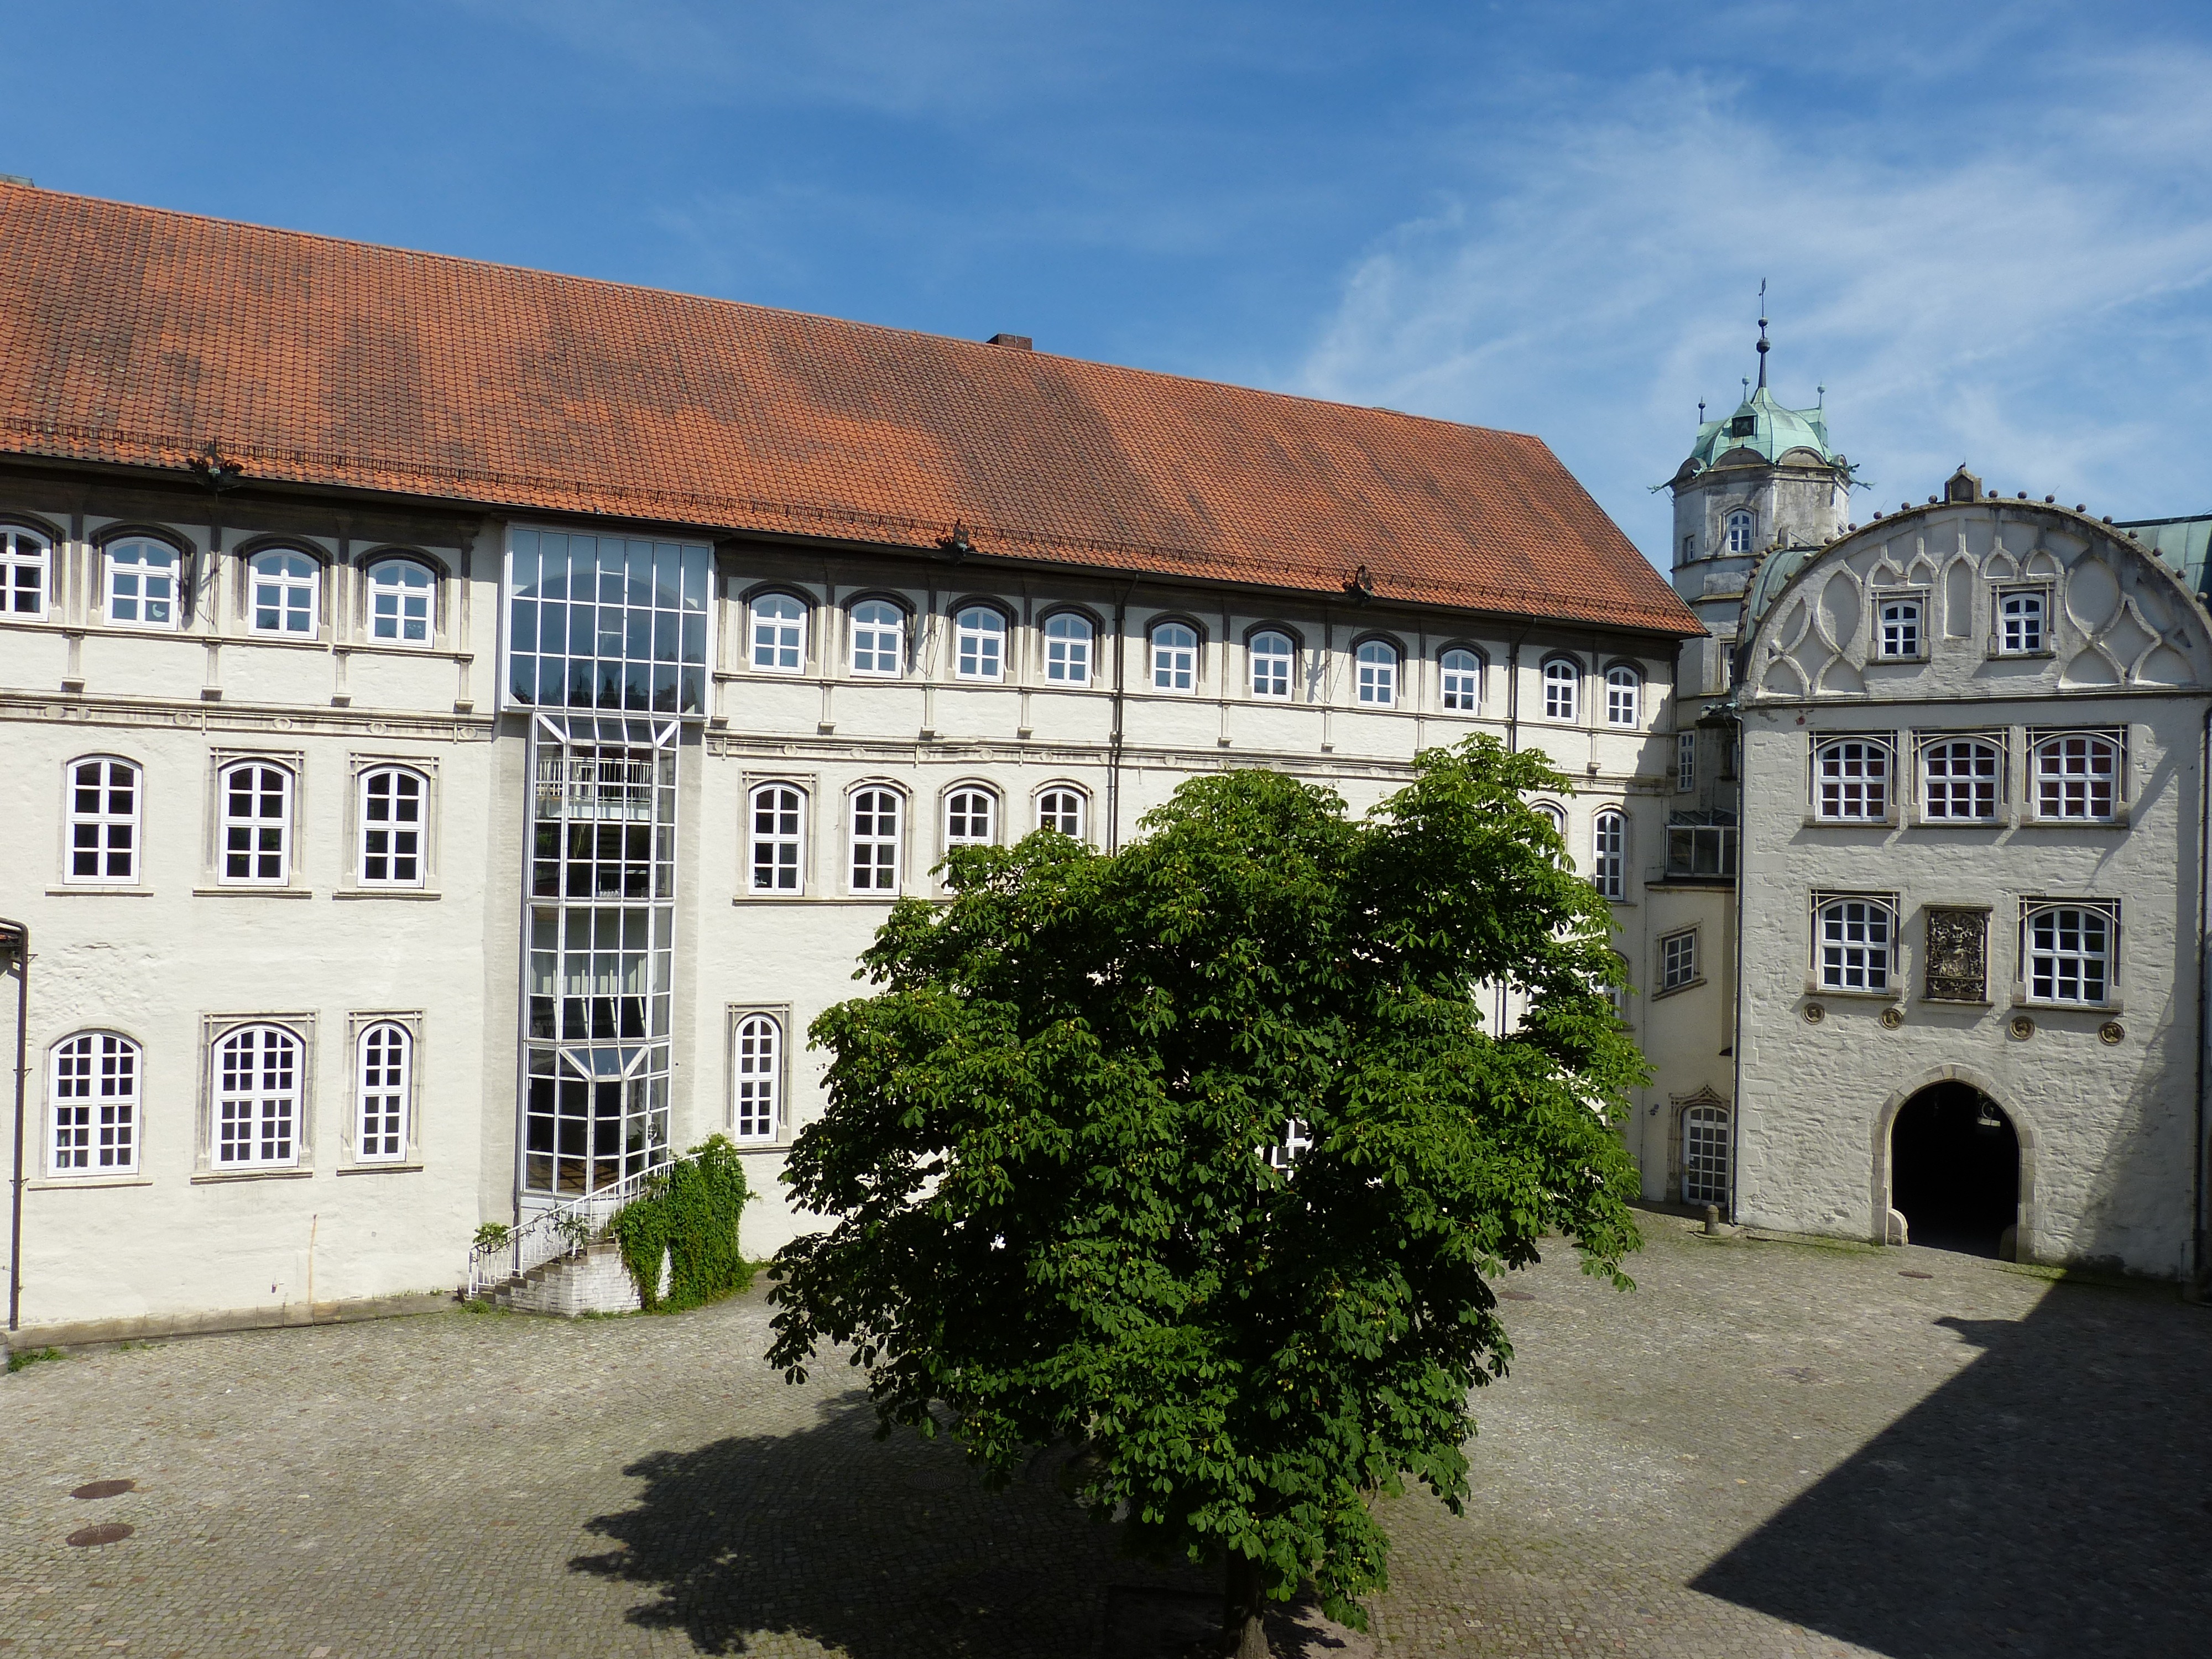
tree, architecture, house, town, building, chateau, palace, city, tower, space, castle, facade, property, church, goal, courtyard, monastery, synagogue, estate, historically, toscana, neighbourhood, gable, gifhorn, human settlement